Morocco national football team

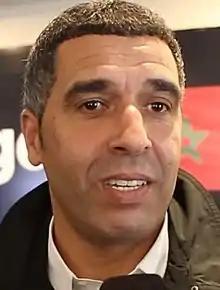
Noureddine Naybet is Morocco's most capped player with 115 appearances.

Morocco returned to the World Cup after a 20-year absence in 2018. The North Africans were drawn in Group B with World Cup favourites Spain, Portugal, and Iran. In their opening game against Iran, Morocco showed full dedication but lost 10 in the final minutes of the match, scored by an own goal. In their second game, Morocco faced Portugal but ended losing 1–0 by a goal scored by Cristiano Ronaldo. In the last match against Spain they took a 2–1 lead, with goals scored by Khalid Boutaïb and Youssef En-Nesyri, but the match eventually ended 2–2.